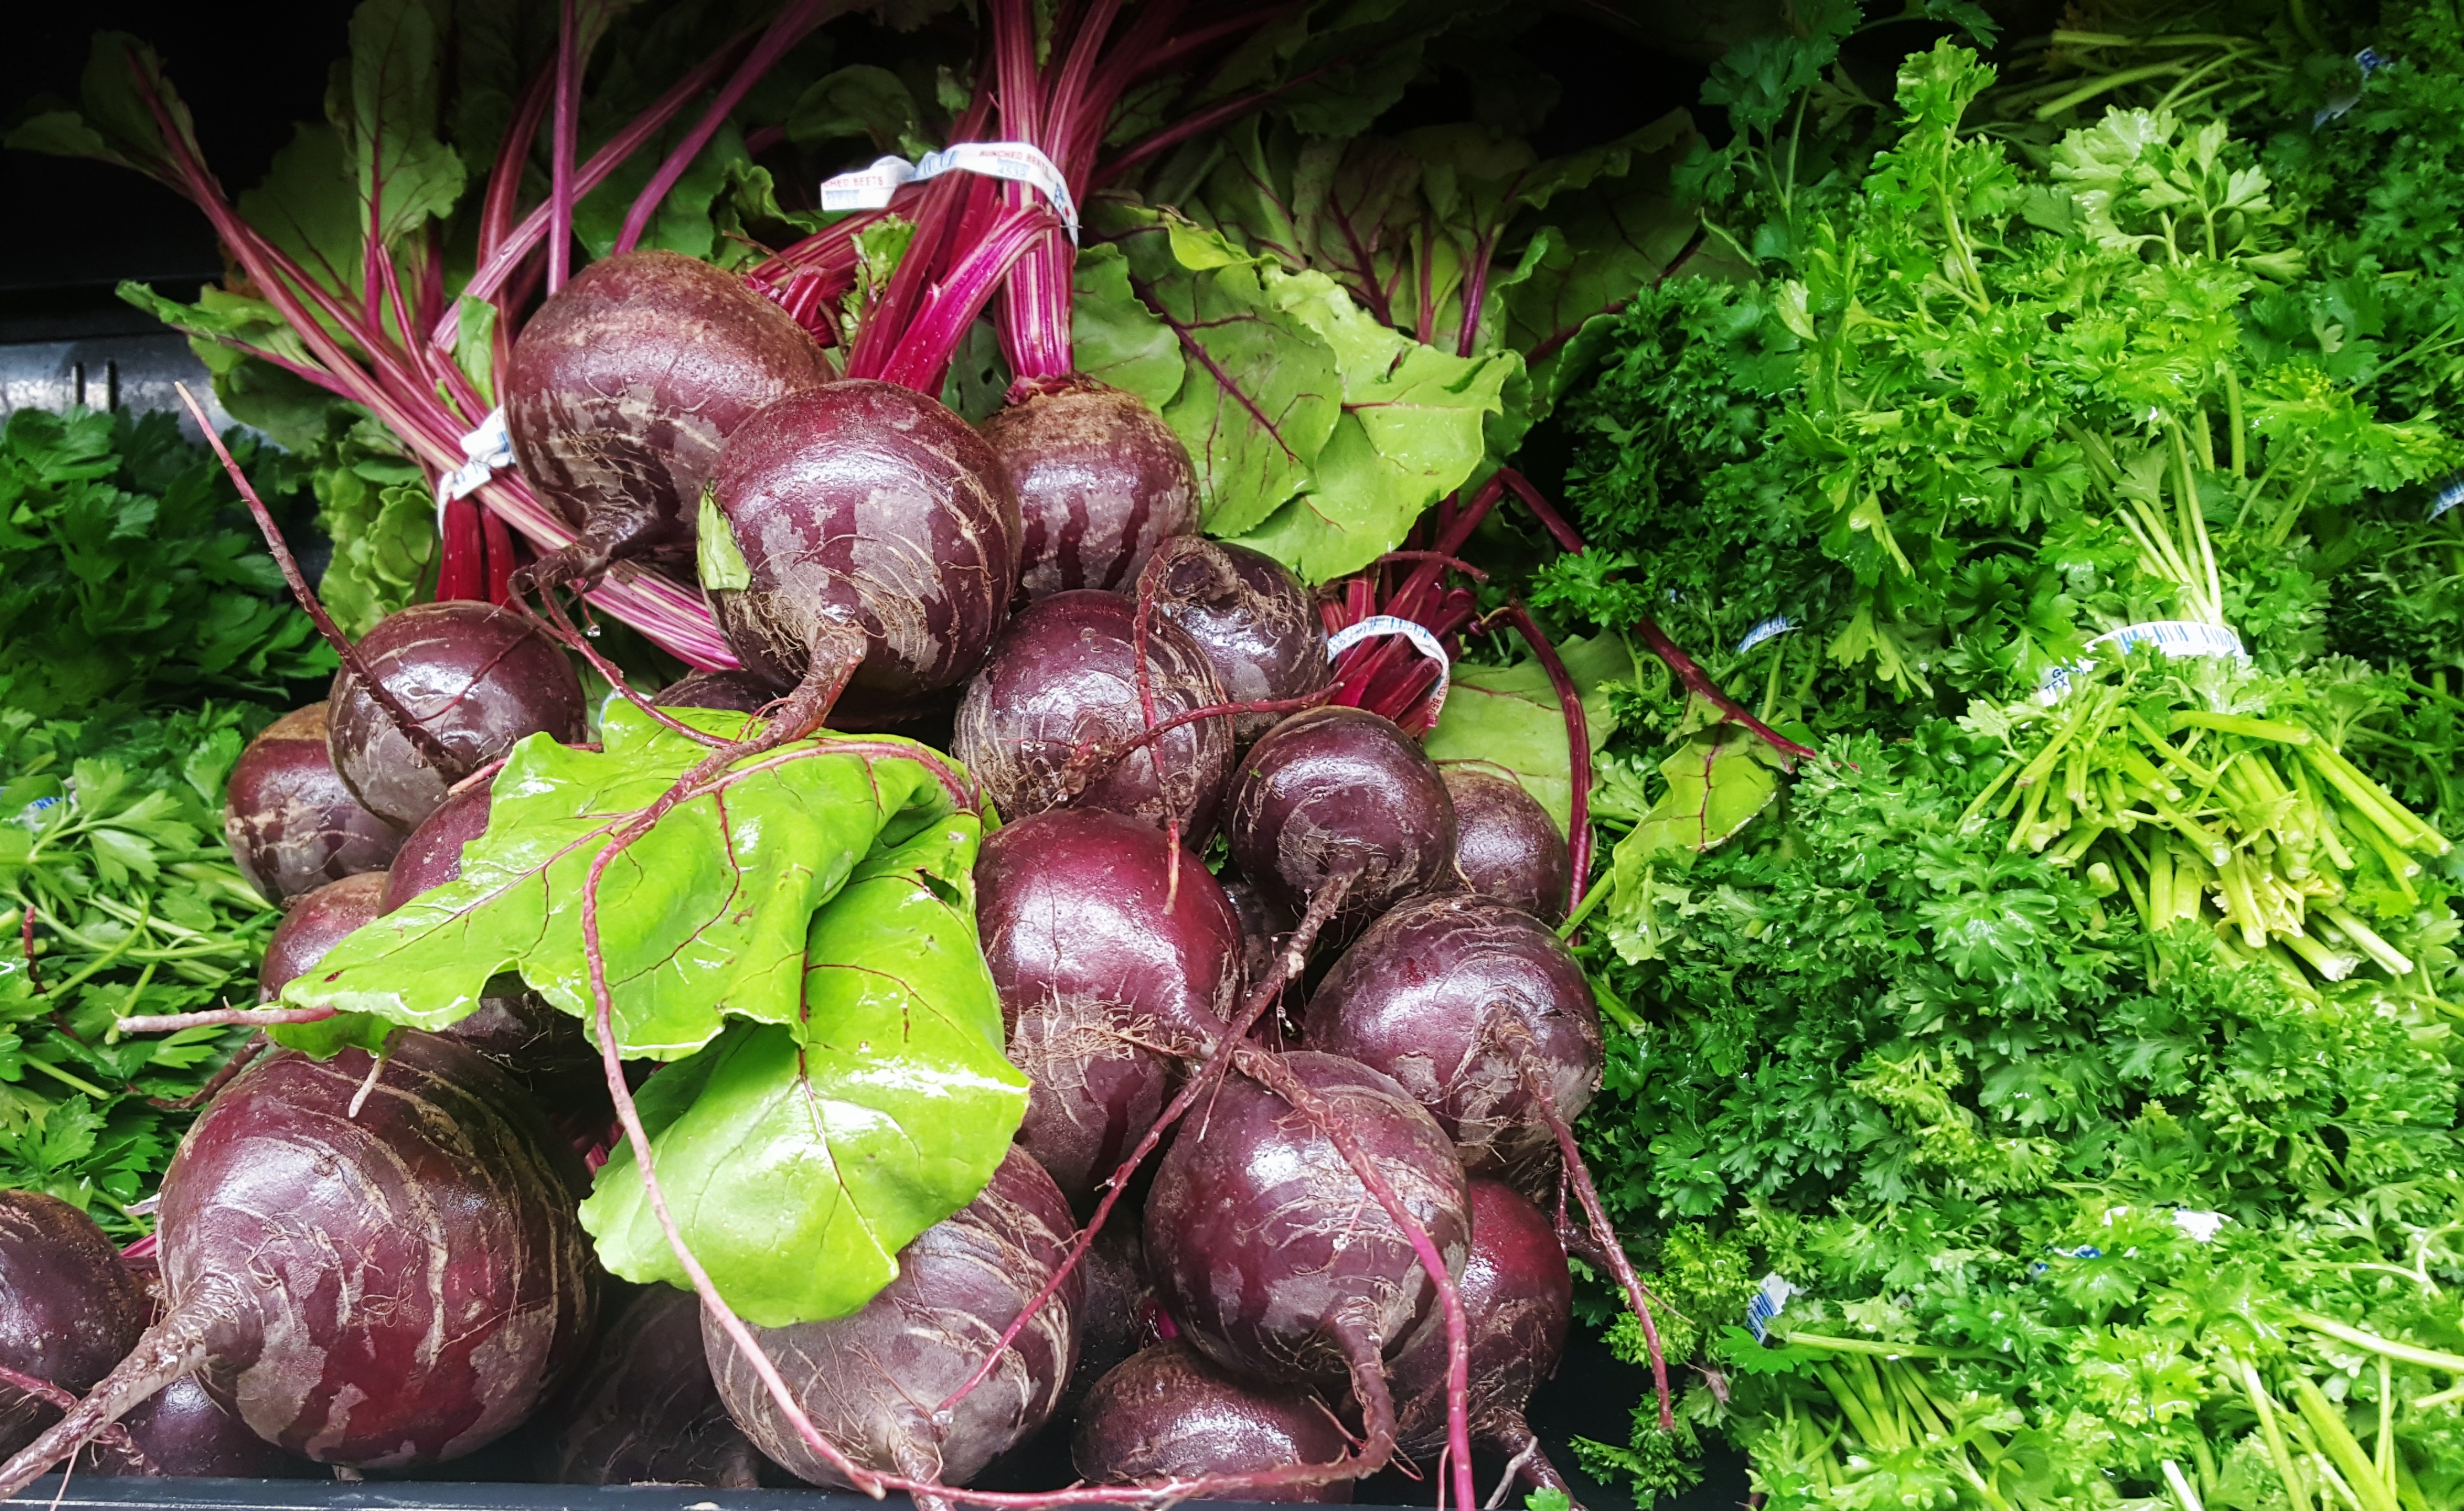
plant, flower, food, produce, vegetable, fresh, botany, garden, flora, nutrition, vegetables, vegan, vegetarian, beets, beetroot, parsley, greens, fresh vegetables